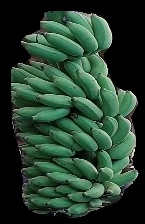
Variety: elakki-bale
Grade: grade1